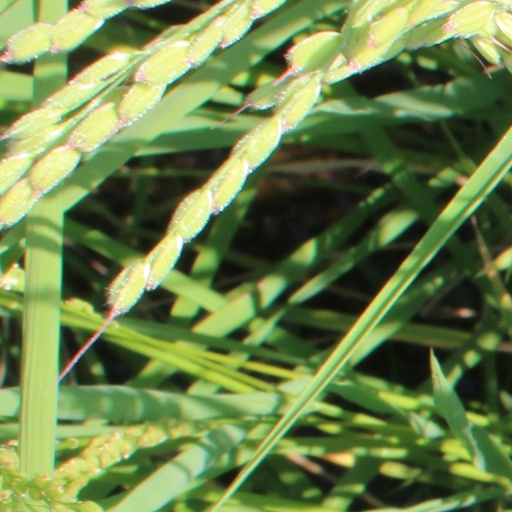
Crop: rice